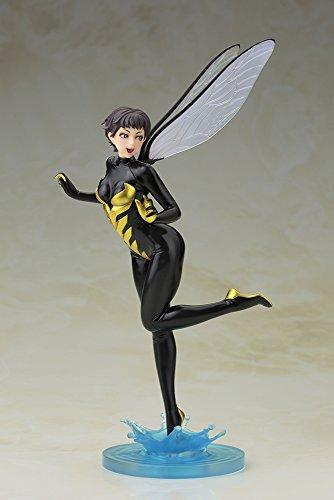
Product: Kotobukiya Marvel Wasp Bishoujo Statue
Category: Toys & Games | Collectible Toys | Statues, Bobbleheads & Busts | Statues
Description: Display with other Marvel-inspired Bishoujo statues.
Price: $54.68
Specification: ProductDimensions:8.5x3.5x3inches|ItemWeight:1.01pounds|ShippingWeight:1.01pounds(Viewshippingratesandpolicies)|DomesticShipping:ItemcanbeshippedwithinU.S.|InternationalShipping:ThisitemcanbeshippedtoselectcountriesoutsideoftheU.S.LearnMore|ASIN:B00U7DN34A|Itemmodelnumber:JAN158196|Manufacturerrecommendedage:15-17years